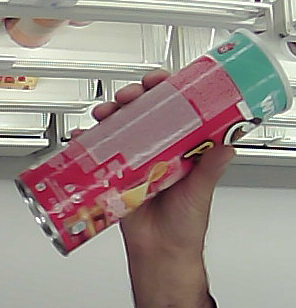
Product: pringles_original